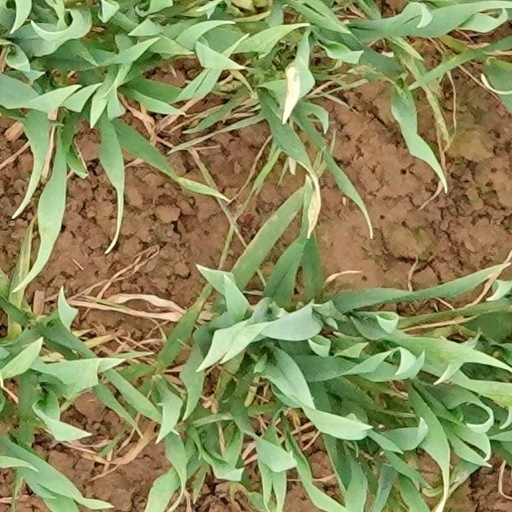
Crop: wheat